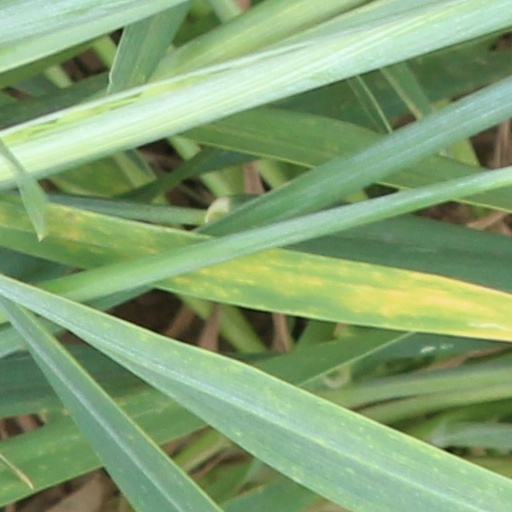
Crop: wheat